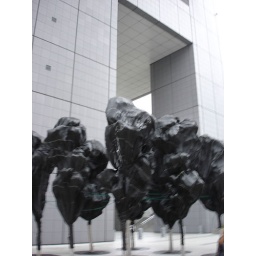
trees in bags